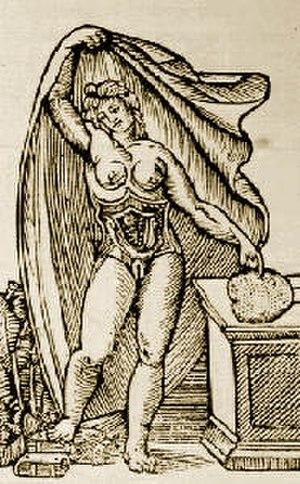
Jacopo Berengario da Carpi, né vers 1457 à Carpi et mort en 1530 à Ferrare, est un médecin italien, parmi les plus importants anatomistes modernes avant André Vésale. Son ouvrage Commentaires sur Mondino est le premier traité d'anatomie imprimé comportant des illustrations.
Août